Rani ki Vav

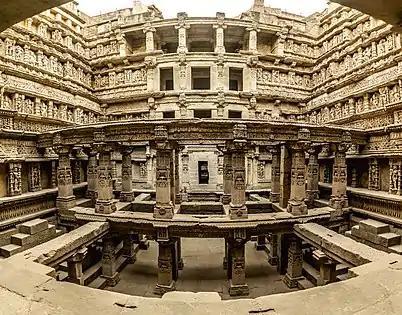

Rani ni Vav was constructed during the rule of the Chaulukya dynasty. It is located on the banks of Saraswati river. The city was sacked by Sultan of Delhi Qutb-ud-din Aibak between 1200 and 1210, and again by Allauddin Khilji in 1298.